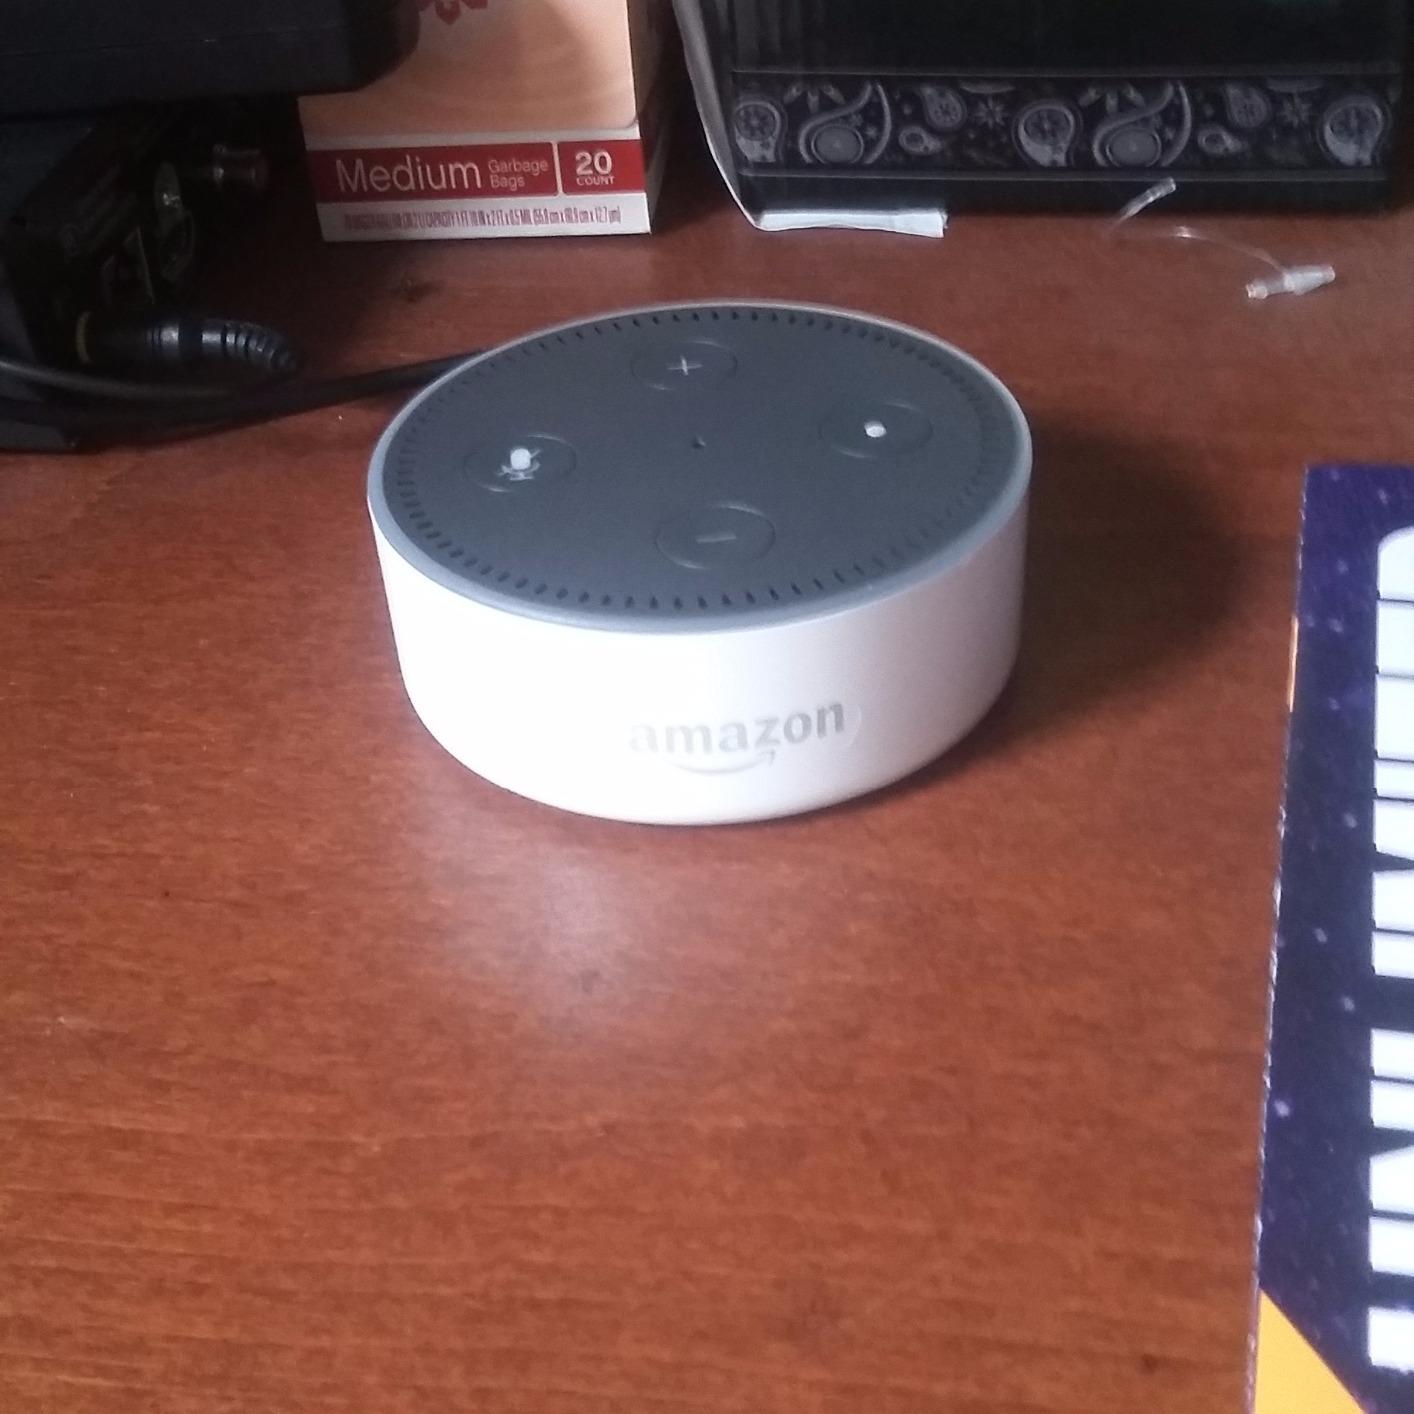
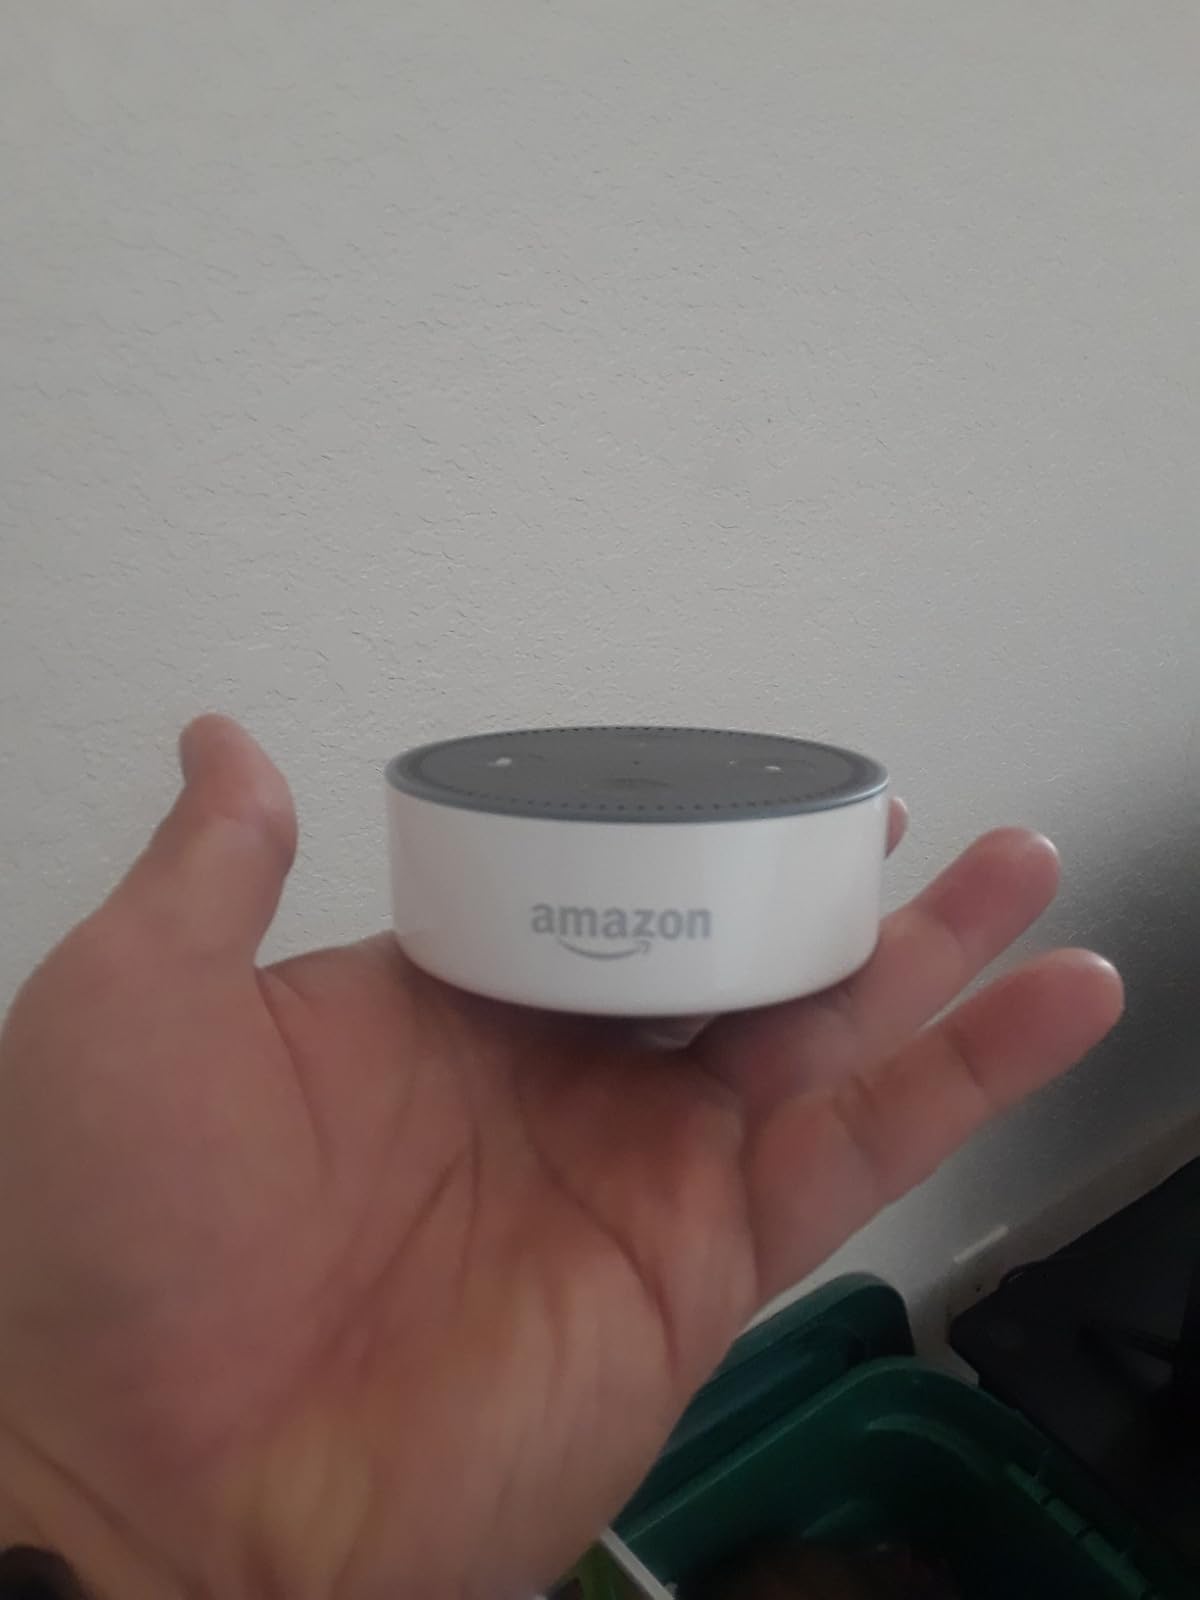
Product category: speaker
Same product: yes